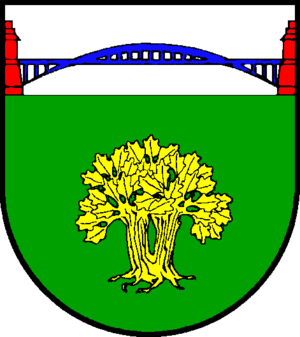
Beldorf est une commune allemande du Schleswig-Holstein, située dans l'arrondissement de Rendsburg-Eckernförde, à 18 kilomètres au sud-est de la ville de Heide, le long du canal de Kiel. Beldorf est l'une des 30 communes de l'Amt Mittelholstein dont le siège est à Hohenwestedt.